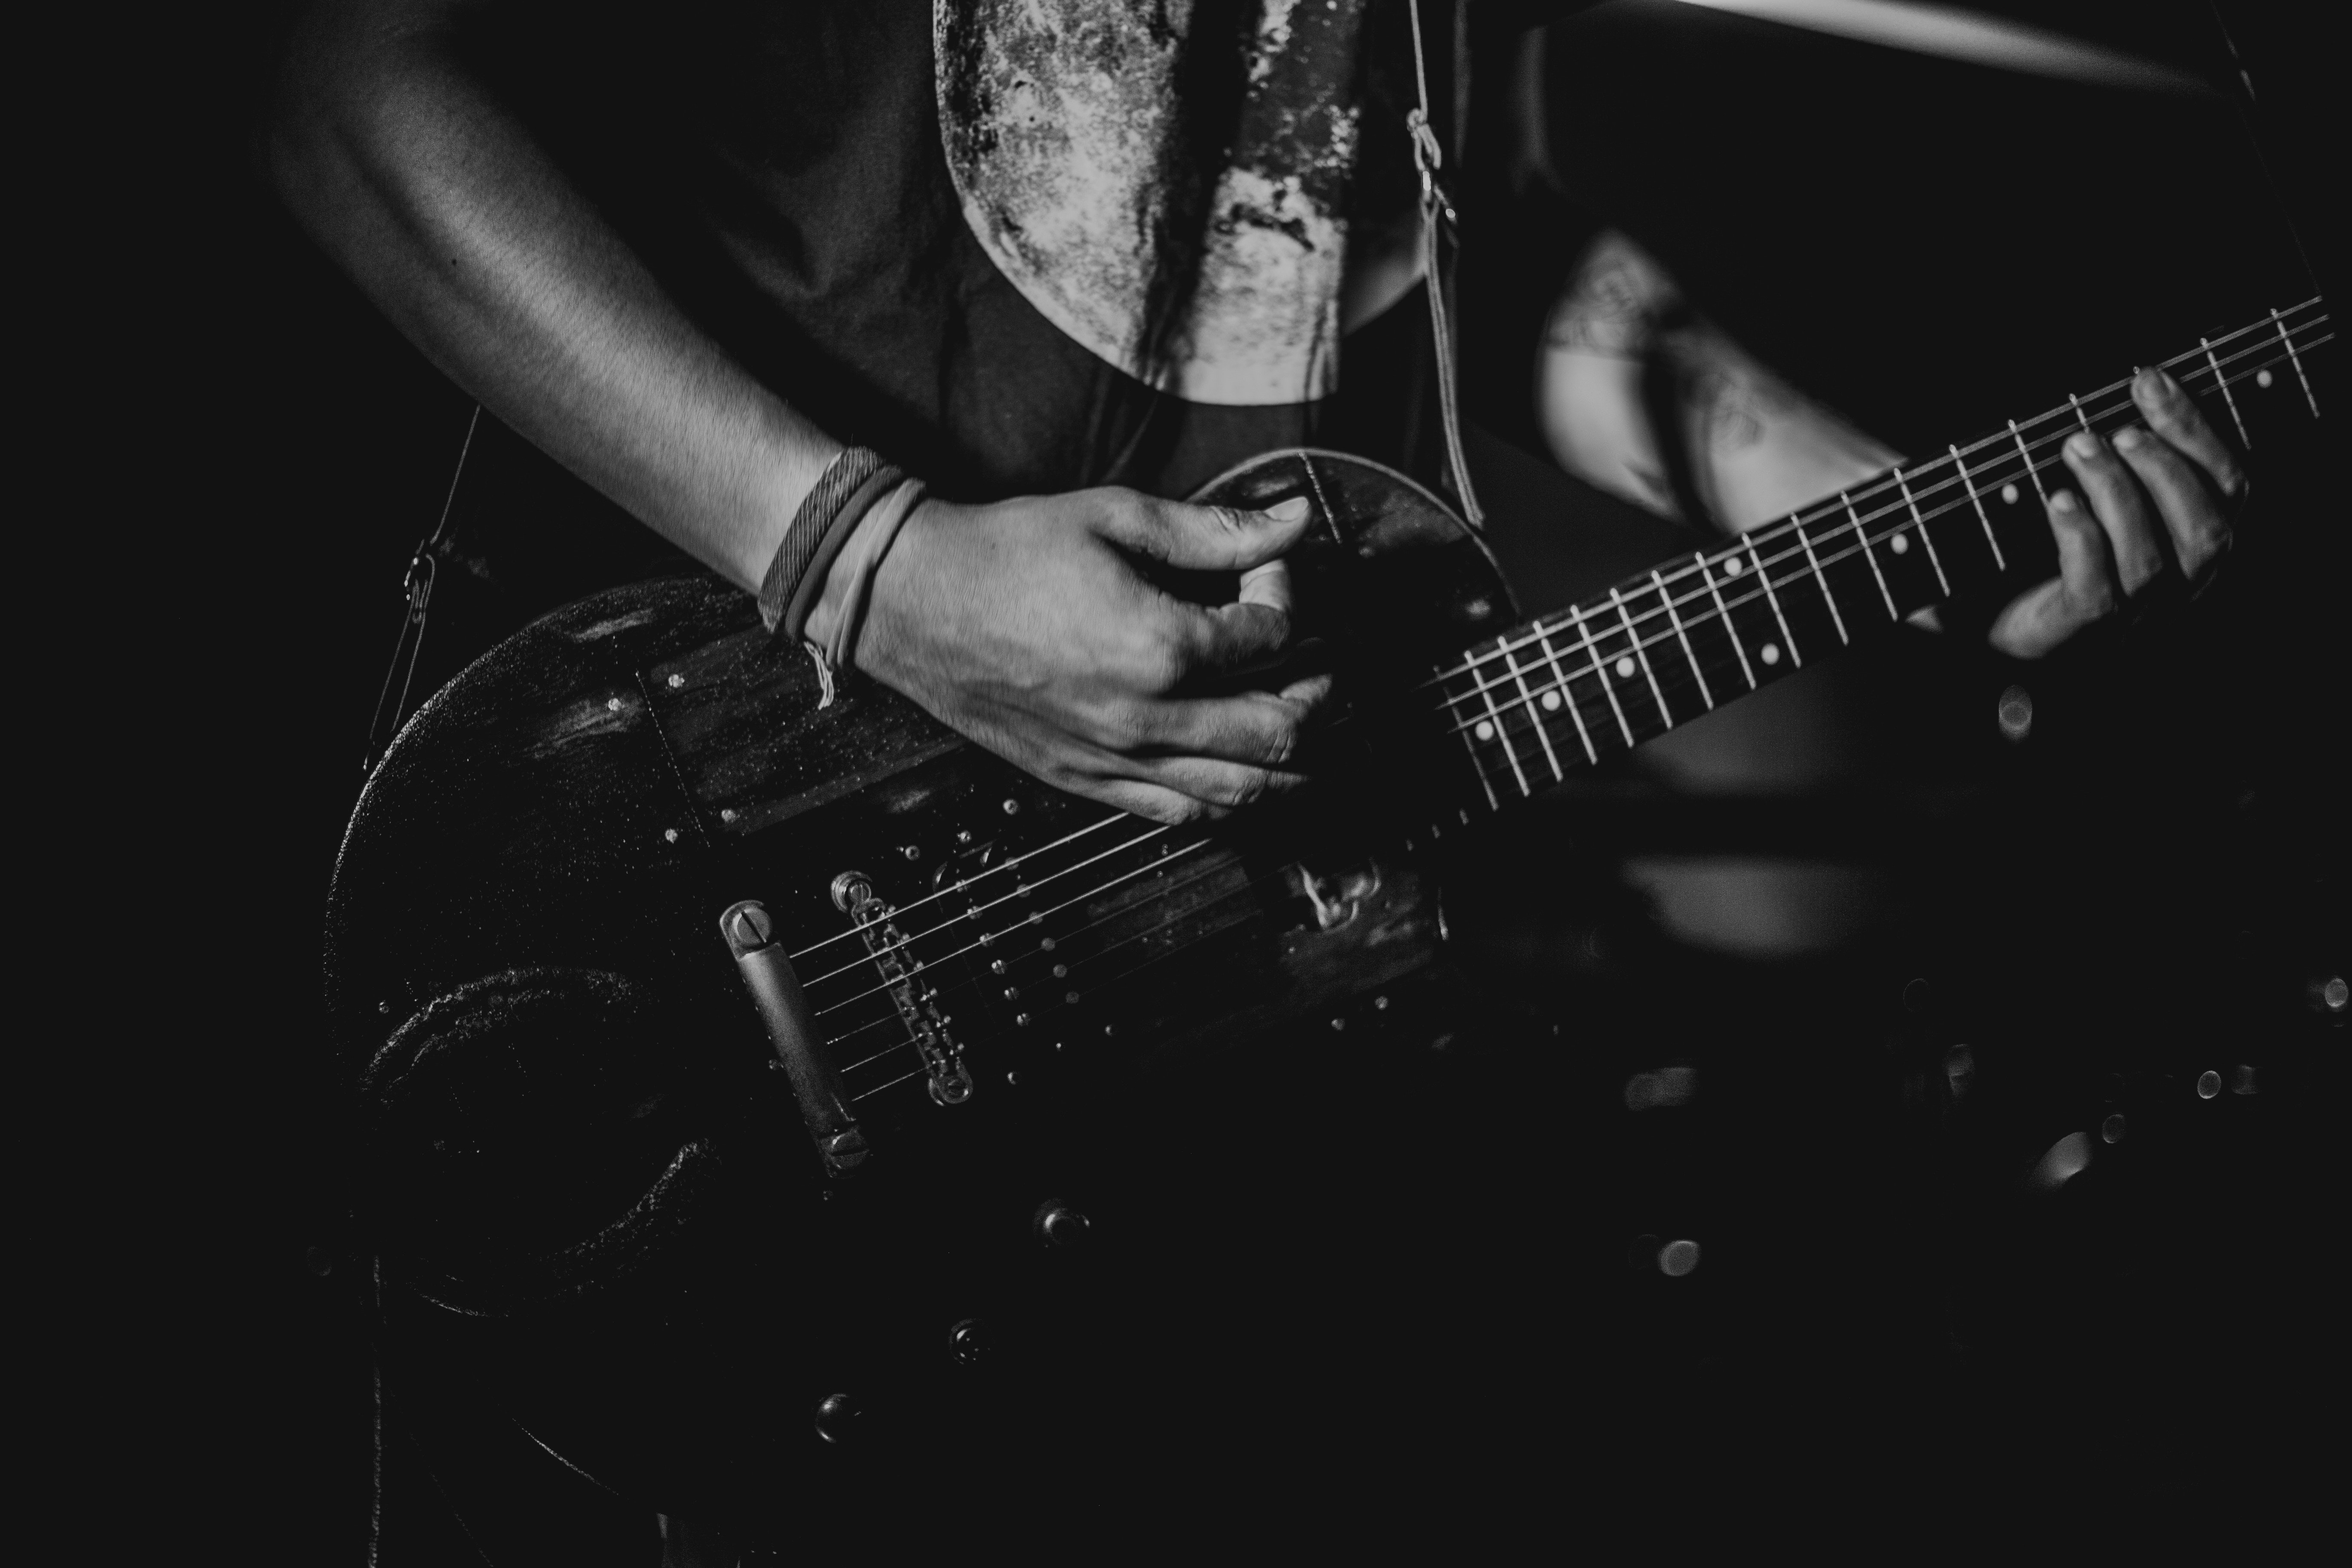
guitarist, guitar, musician, musical instrument, string instrument, black, music, musical instrument accessory, string instrument accessory, jazz guitarist, plucked string instruments, electric guitar, performance, guitar accessory, bass guitar, black and white, bassist, monochrome photography, darkness, hand, finger, music artist, rock concert, slide guitar, photography, performing arts, electronic instrument, concert, monochrome, pop music, acoustic electric guitar, acoustic guitar, nail, style, singer, musical ensemble